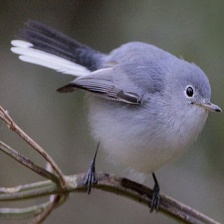
Species: BLUE GRAY GNATCATCHER
Scientific name: POLIOPTILA CAERULEA